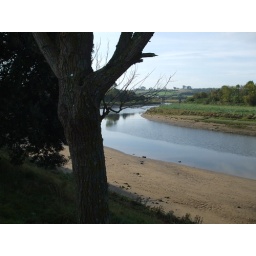
The river iron bridge in distance